Papi Chulo (film)

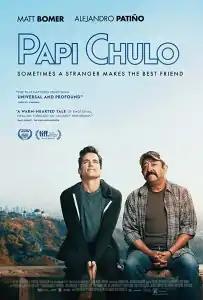
Theatrical release poster

Cool Daddy (Spanish: Papi Chulo) is a 2018 comedy-drama film written and directed by John Butler, starring Matt Bomer and Alejandro Patiño. It premiered at the 2018 Toronto International Film Festival.